Vinje Church (Trøndelag)

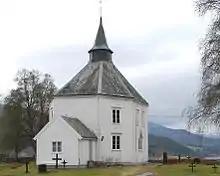
View of the church

Vinje Church is a parish church of the Church of Norway in Heim Municipality in Trøndelag county, Norway. It is located in the village of Vinjeøra, just north of the European route E39 highway. It is the church for the Vinje parish which is part of the Orkdal prosti (deanery) in the Diocese of Nidaros. The white, wooden church was built in an octagonal style in 1821 using plans drawn up by the architect P. Konstum. The church seats about 200 people (150 on the main floor and 50 more in the balcony).